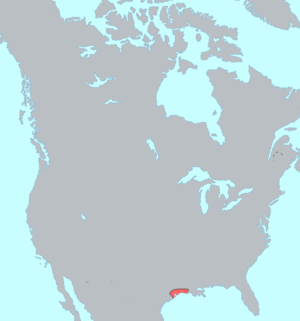
L'atakapa est une langue amérindienne isolée parlée dans le Sud des États-Unis par les Atakapas.
"Les Atakapas sont un peuple amérindien du sud des États-Unis. Leur nom semble d'origine chacta, qui les nommèrent ainsi lors de leur contact avec les Français, et qui signifierait ""les mangeurs d'hommes"", ce qui laisserait penser à une pratique cannibale de la part des Atakapas. C'était de petits animaux, de baies, de racines et de poissons dont ils se nourrissaient la plupart du temps, laissant le gros gibier aux autres tribus. Leur territoire s'étendait le long du Golfe du Mexique de la rivière Trinity et la baie de Galveston au Texas à Bayou Teche et la rivière Vermillion en Louisiane.